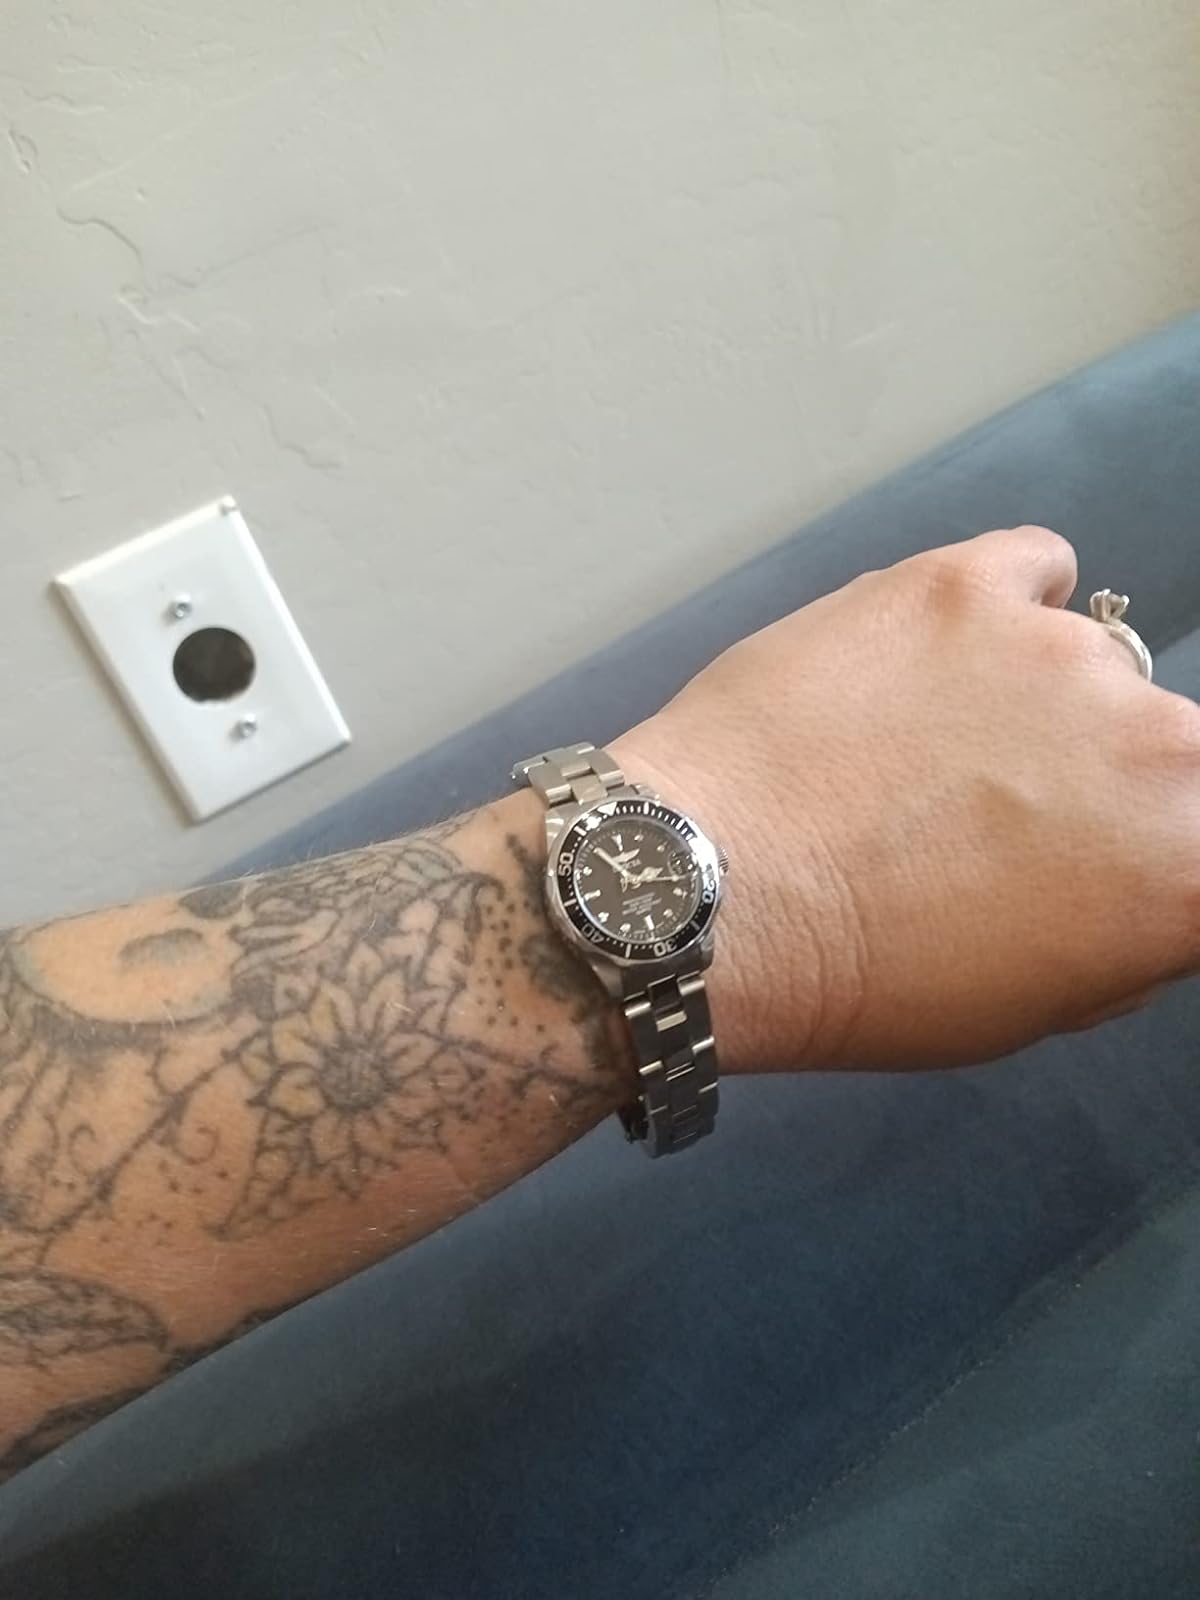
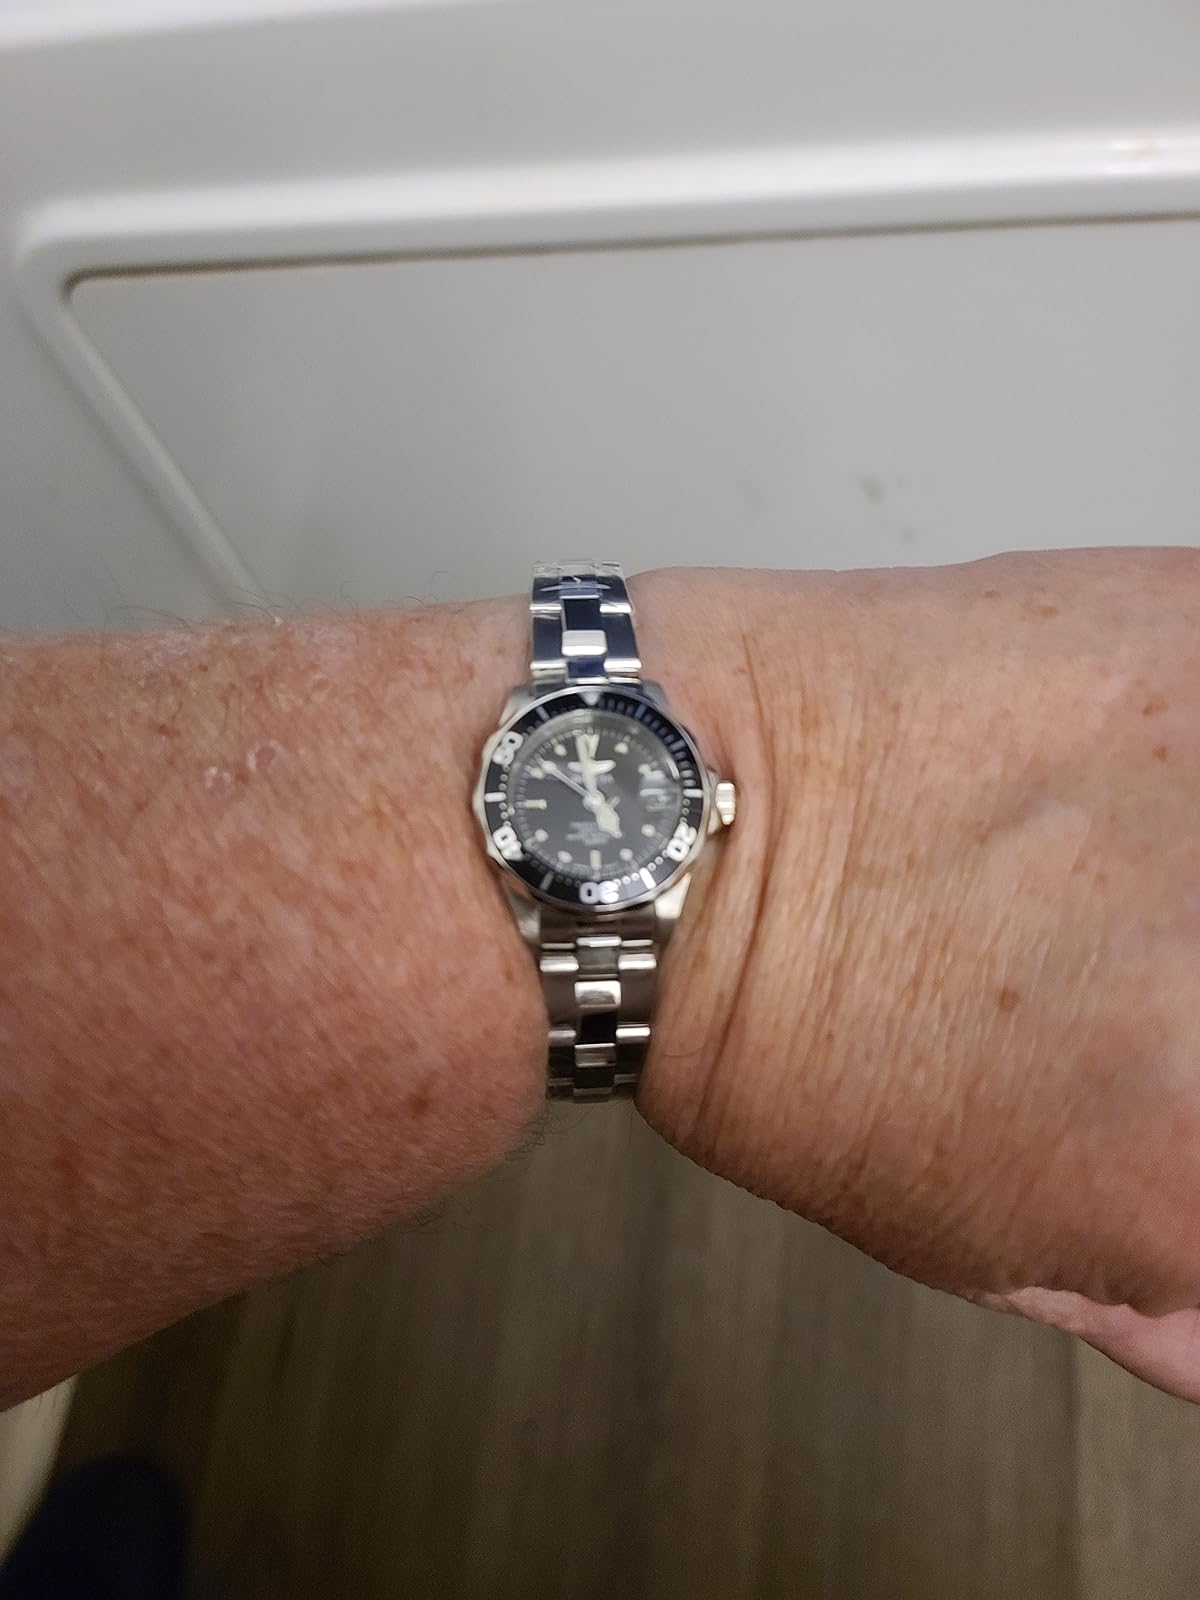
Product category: accessories_watch
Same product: yes